Energy policy of India

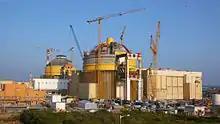
The Kudankulam Nuclear power plant (2x1000 MW) in Tamil Nadu while under construction

The installed capacity of commercial solar thermal power plants in India is 227.5 MW with 50 MW in Andhra Pradesh and 177.5 MW in Rajasthan. Solar thermal plants are emerging as cheaper (6 Euro ¢/kWh) and clean load following power plants compared to fossil fuel power plants. They can cater the load/ demand perfectly and work as base load power plants when the extracted solar energy is found excess in a day. Proper mix of solar thermal and solar PV can fully match the load fluctuations without the need of costly battery storage.